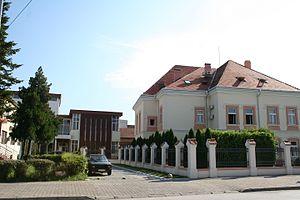
Le bâtiment du palais épiscopal à Šabac se trouve à Šabac, dans le district de Mačva, en Serbie. Il est inscrit sur la liste des monuments culturels protégés de la République de Serbie.